Mercury-Atlas 9

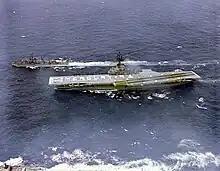
The crew of USS "Kearsarge" spells out "MERCURY 9" on the flight deck while underway to the recovery area

Fifteen minutes later "Faith 7" landed just four miles (6 km) from the prime recovery ship, the carrier USS "Kearsarge". This was the most accurate landing to date, despite the lack of automatic controls. "Faith 7" landed southeast of Midway Island, in the Pacific Ocean. This would be near .